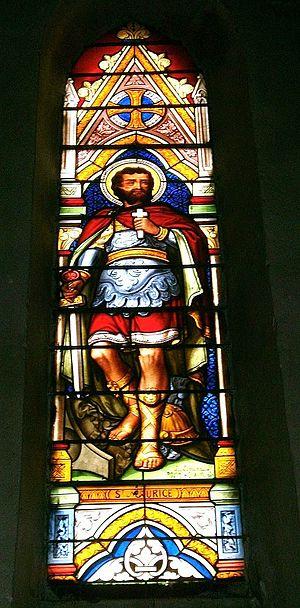
Saint Maurice, patron de l'église de Toissieu, œuvre du vitrailliste Benoit Bessac.
L'église Saint-Maurice est érigée dans la commune d'Annonay, département de l'Ardèche en région Auvergne-Rhône-Alpes. Son architecture de style néogothique est l'œuvre de William Guibert, architecte-voyer de la ville d’Annonay. L'édifice est situé dans le hameau de Toissieu.